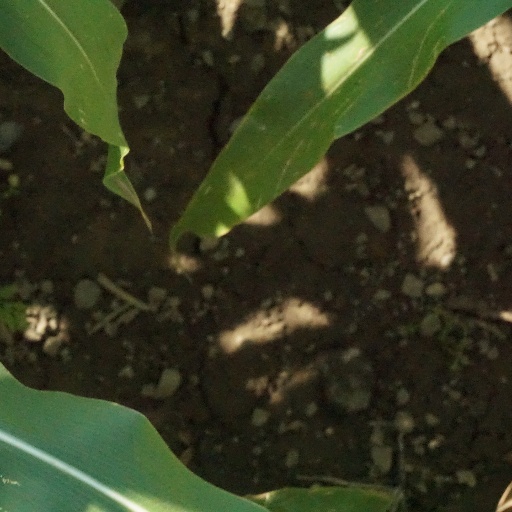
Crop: maize; corn